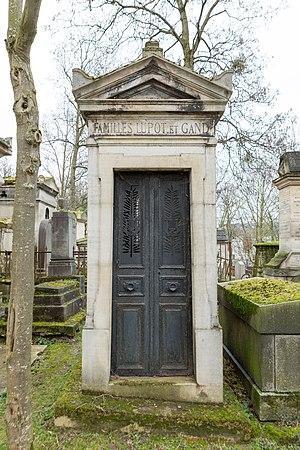
Sépulture des luthiers Nicolas Lupot (1758-1824), Charles-François Gand (1787-1845) et ses fils Charles-Adolphe Gand (1812-1866) et Charles-Nicolas-Eugène Gand (1825-1899).
"Nicolas Lupot est un luthier français ayant notamment exercé à Orléans, d'abord pendant le règne de Louis XVI, puis pour Louis XVIII durant la Première Restauration. Il fut surnommé le ""Stradivarius français"" pour la qualité exceptionnelle de ses instruments.
Charles-Adolphe Gand, né le 11 décembre 1812 et mort le 24 janvier 1866 à Paris, est un membre d'une célèbre famille de luthiers français des XVIIIᵉ et XIXᵉ siècles.